Yakuts

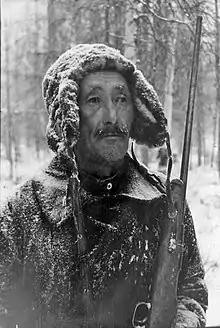
A Yakut hunter, early 20th century

The primary Y-chromosome DNA haplogroup for the Yakut is N-M231. While found in around 89% of the general population, in northern Yakutia it is closer to 82%. N-M231 is shared with various other Eastern Siberian populations. The remaining haplogroups are approximately: 4% C-M217 (including subclades C-M48 and C-M407), 3.5% R1a-M17 (including subclade R1a-M458), and 2.1% N-P43, with sporadic instances of I-M253, R1b-M269, J2, and Q.